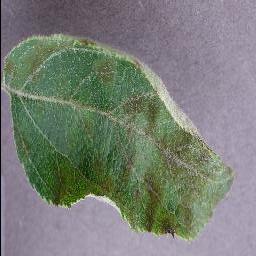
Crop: apple
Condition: scab